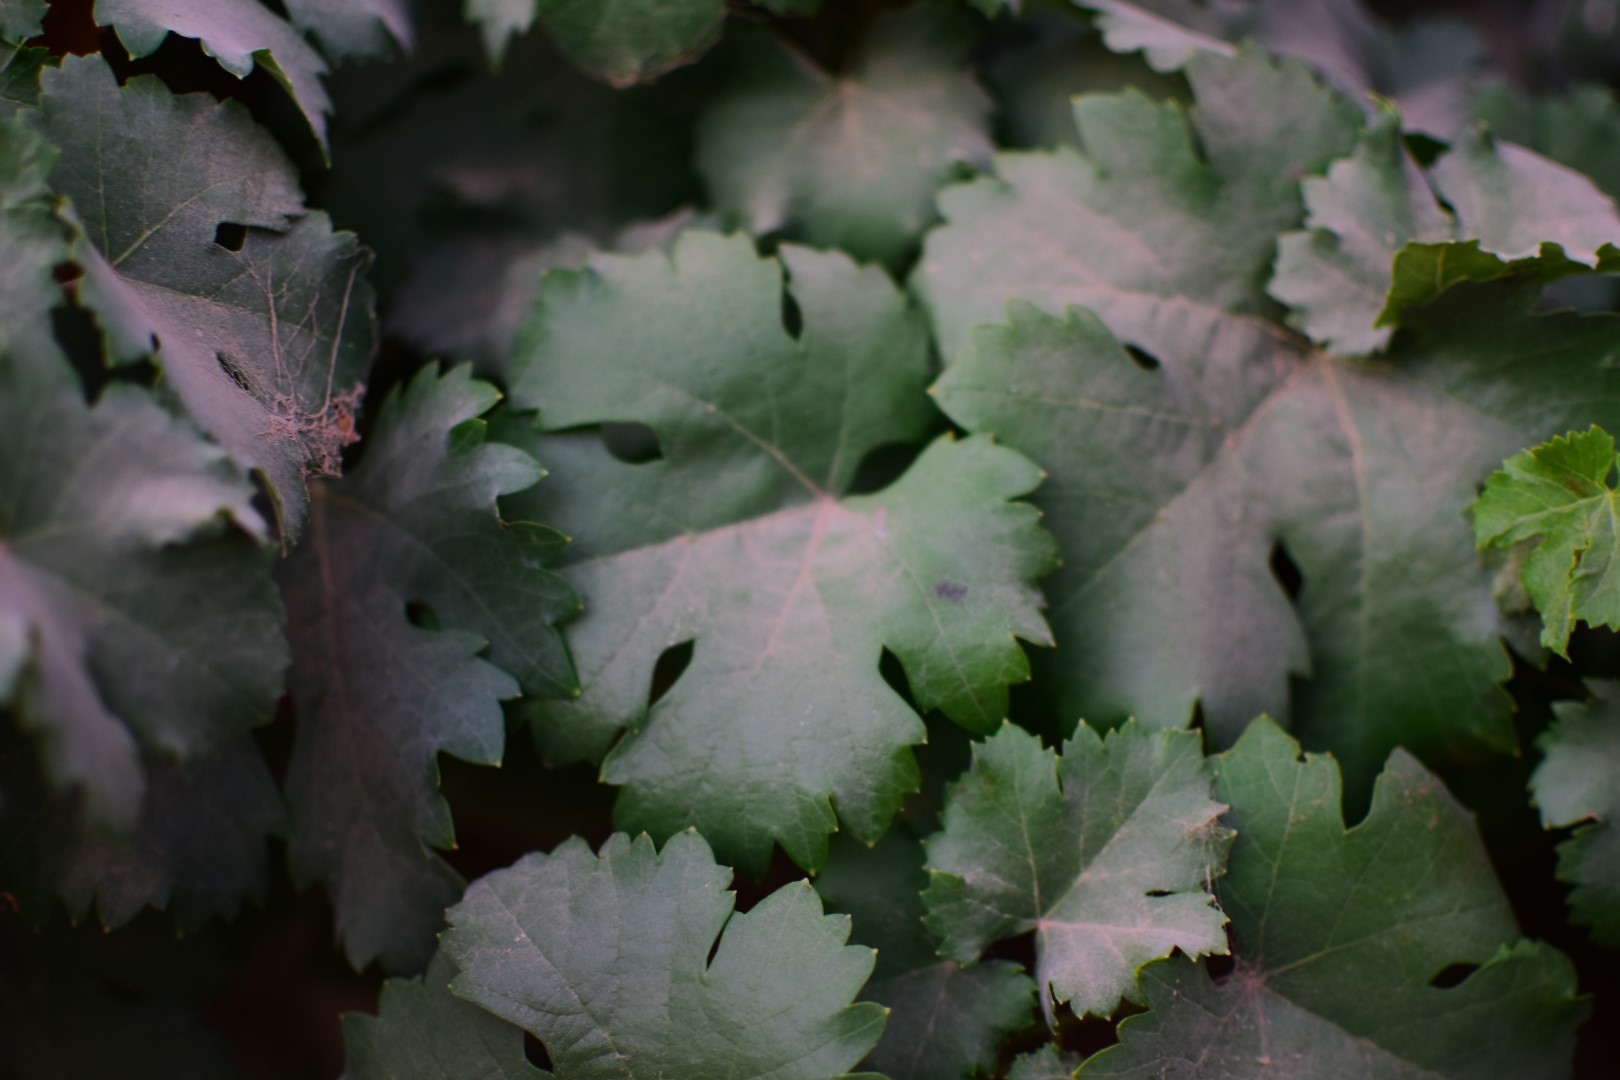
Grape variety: Aswud Balad